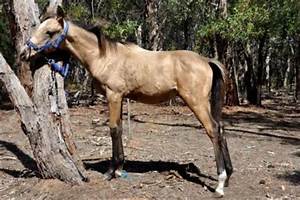
Label: cavallo